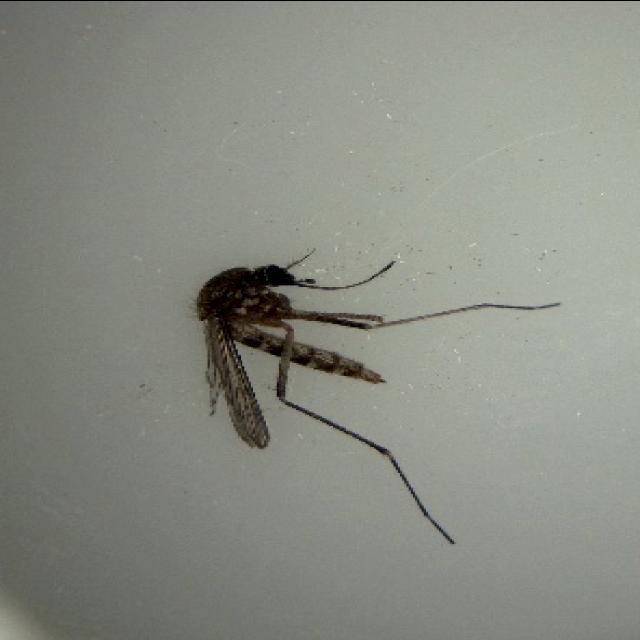
Species: aedes_vexans